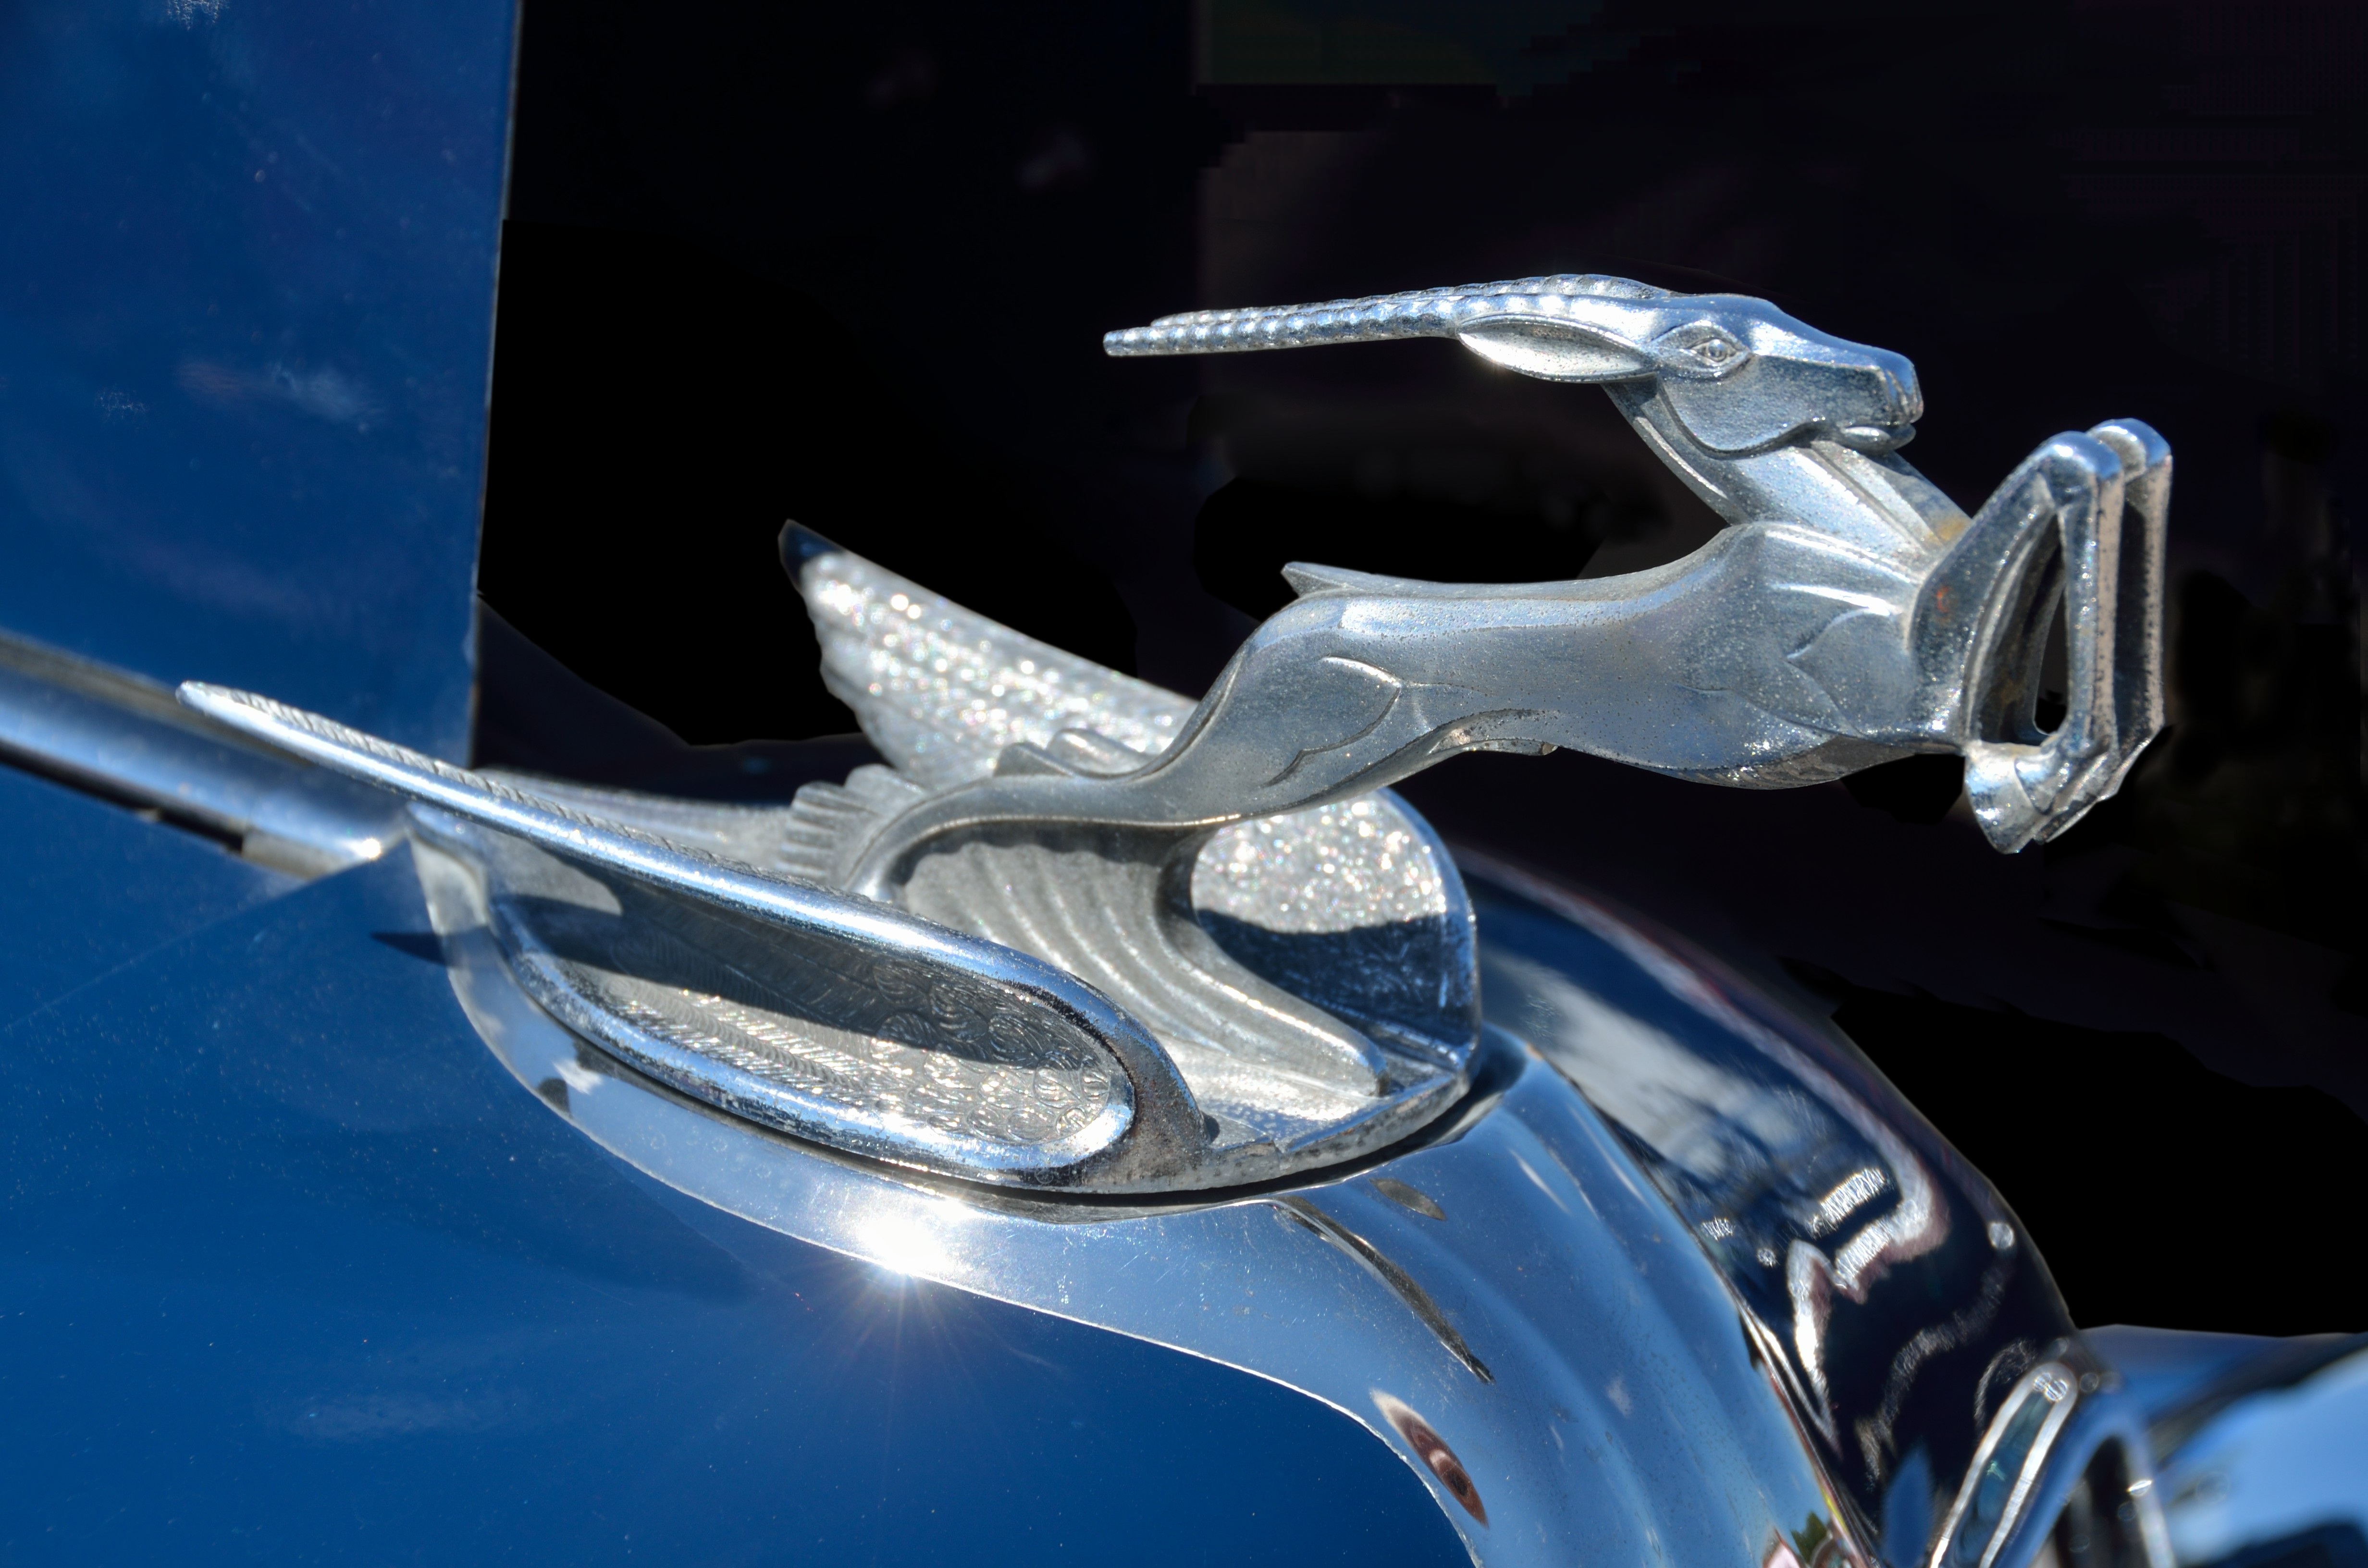
light, car, vintage, antique, wheel, automobile, retro, glass, old, transportation, vehicle, motorcycle, show, windshield, metal, usa, auto, nostalgia, blue, ornament, hood, bumper, hood ornament, chrome, luxury, design, silver, style, front, classic, ornamental, shiny, restoration, old fashioned, automotive exterior, automotive design